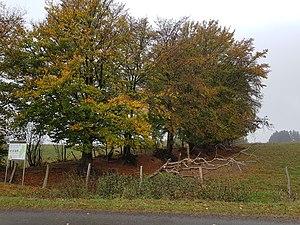
Cette page regroupe l'ensemble du patrimoine immobilier classé de la ville belge de Bullange.